Gary Daher Canedo

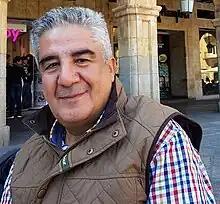
Gary Daher Canedo

Together with the poets Ariel Perez and Juan Carlos Ramiro Quiroga, he formed the poetry circle that came to be known as Club del Café or Club del Ajenjo. They published the poetry collection "Errores compartidos" (1995) and the poetry magazine called "Mal menor". In the early 1990s, he ran with the poets Vilma Tapia Anaya and Álvaro Antezana the literary weekly "El Pabellón del Vacio", notable for its contributions to literary criticism in Bolivian literature.